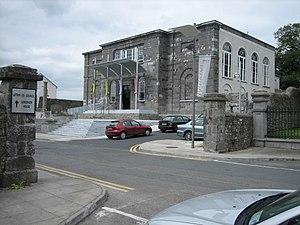
Carrick-on-Shannon est une ville irlandaise située sur le fleuve Shannon à l’extrémité sud du Lough Allen à approximativement 150 km à l’ouest de Dublin. La ville se trouve dans le comté de Leitrim, dont elle est la capitale, et dans la province du Connacht.